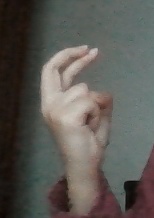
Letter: zay